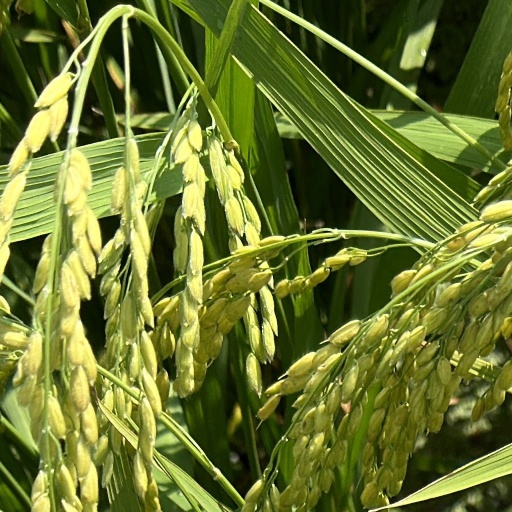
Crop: rice